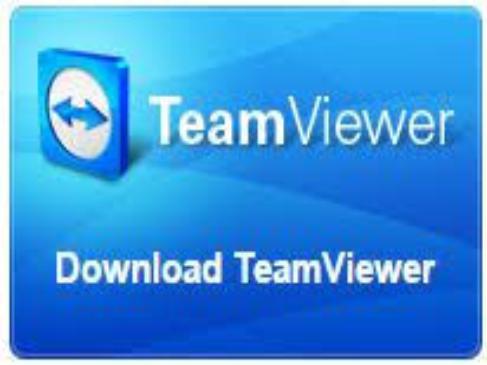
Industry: Others